New France

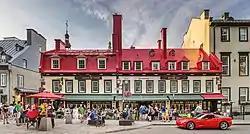
Company of New France building in present-day Quebec City

This rapid demographic growth was predicated both on the high demand for children and on the ready supply of natural resources to support them. According to Landry, "Canadians had an exceptional diet for their time. This was due to the natural abundance of meat, fish, and pure water; the good food conservation conditions during the winter; and an adequate wheat supply in most years." Consequently, colonial women bore about 30% more children than comparable women in France.